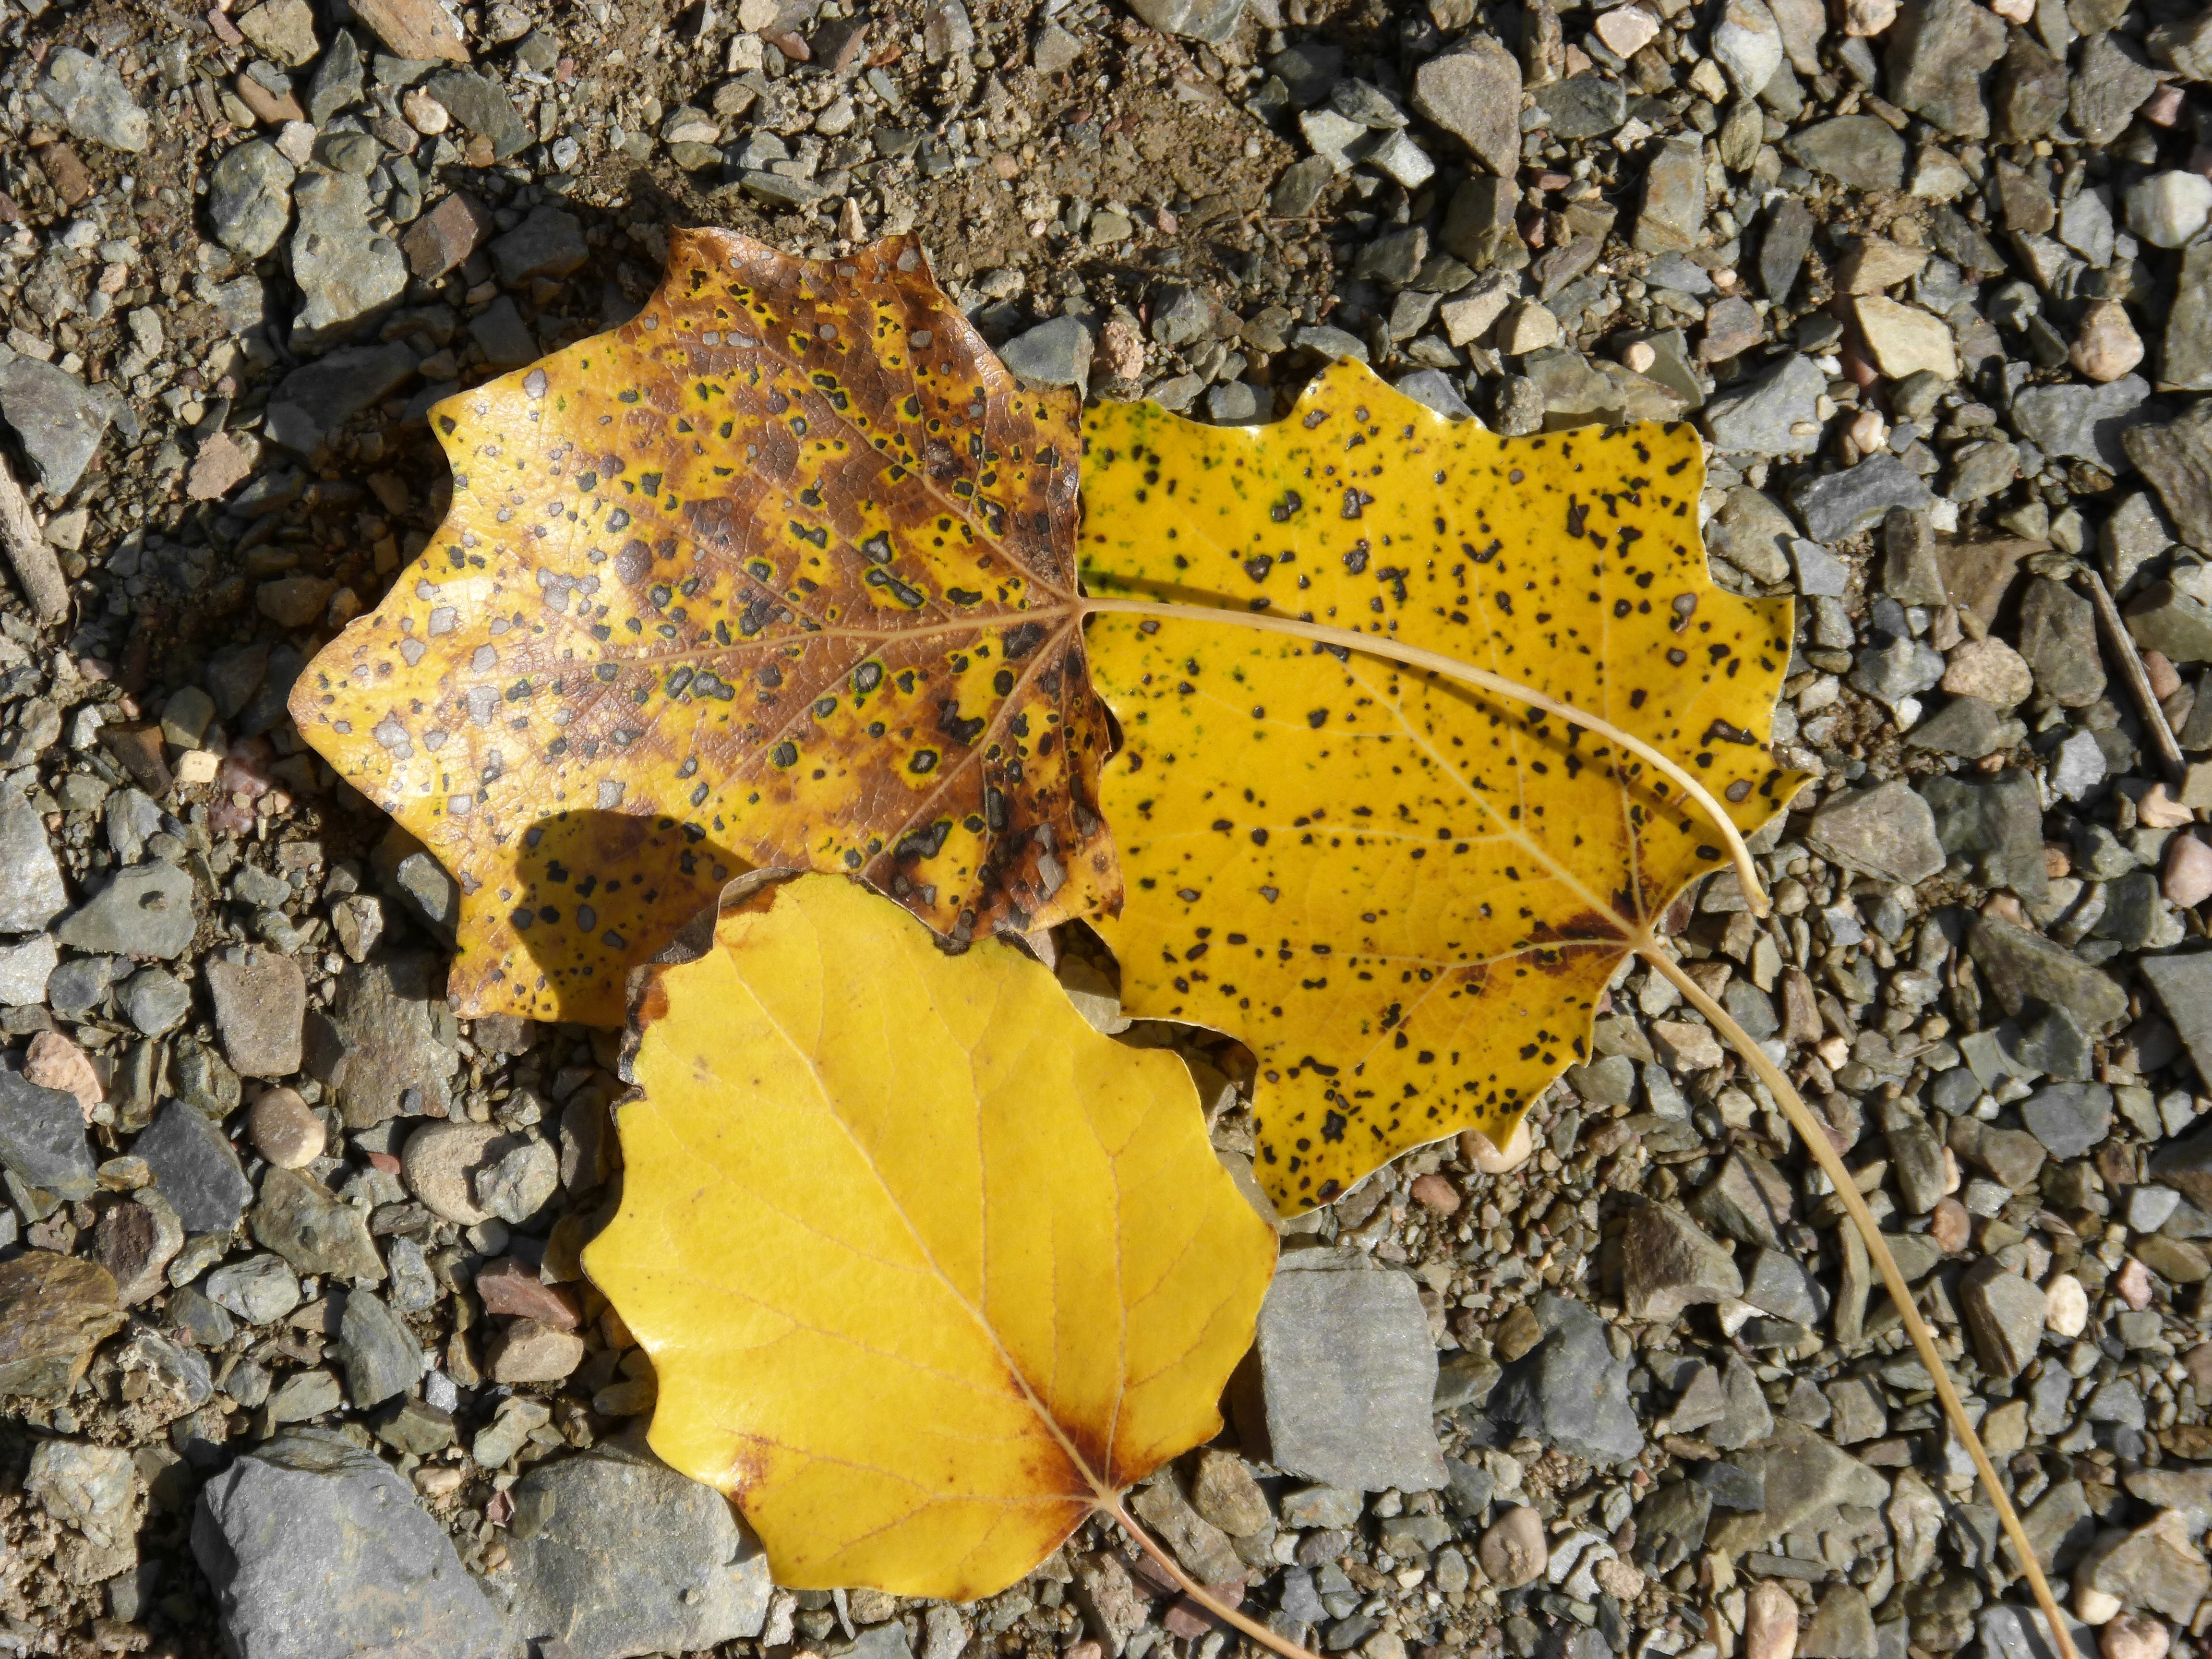
tree, nature, plant, leaf, flower, insect, autumn, soil, botany, butterfly, yellow, flora, season, fauna, wildflower, leaves, autumn leaves, yellow leaves, dead leaves, flowering plant, woody plant, land plant, moths and butterflies